Sunflower seed

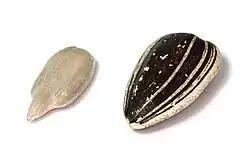
Left: dehulled kernel. Right: whole seed with hull.

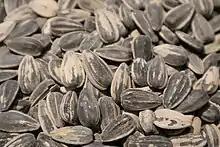
Whole sunflower seeds

A sunflower seed is a seed from a sunflower ("Helianthus annuus"). There are three types of commonly used sunflower seeds: linoleic (most common), high oleic, and sunflower oil seeds. Each variety has its own unique levels of monounsaturated, saturated, and polyunsaturated fats. The information in this article refers mainly to the linoleic variety.